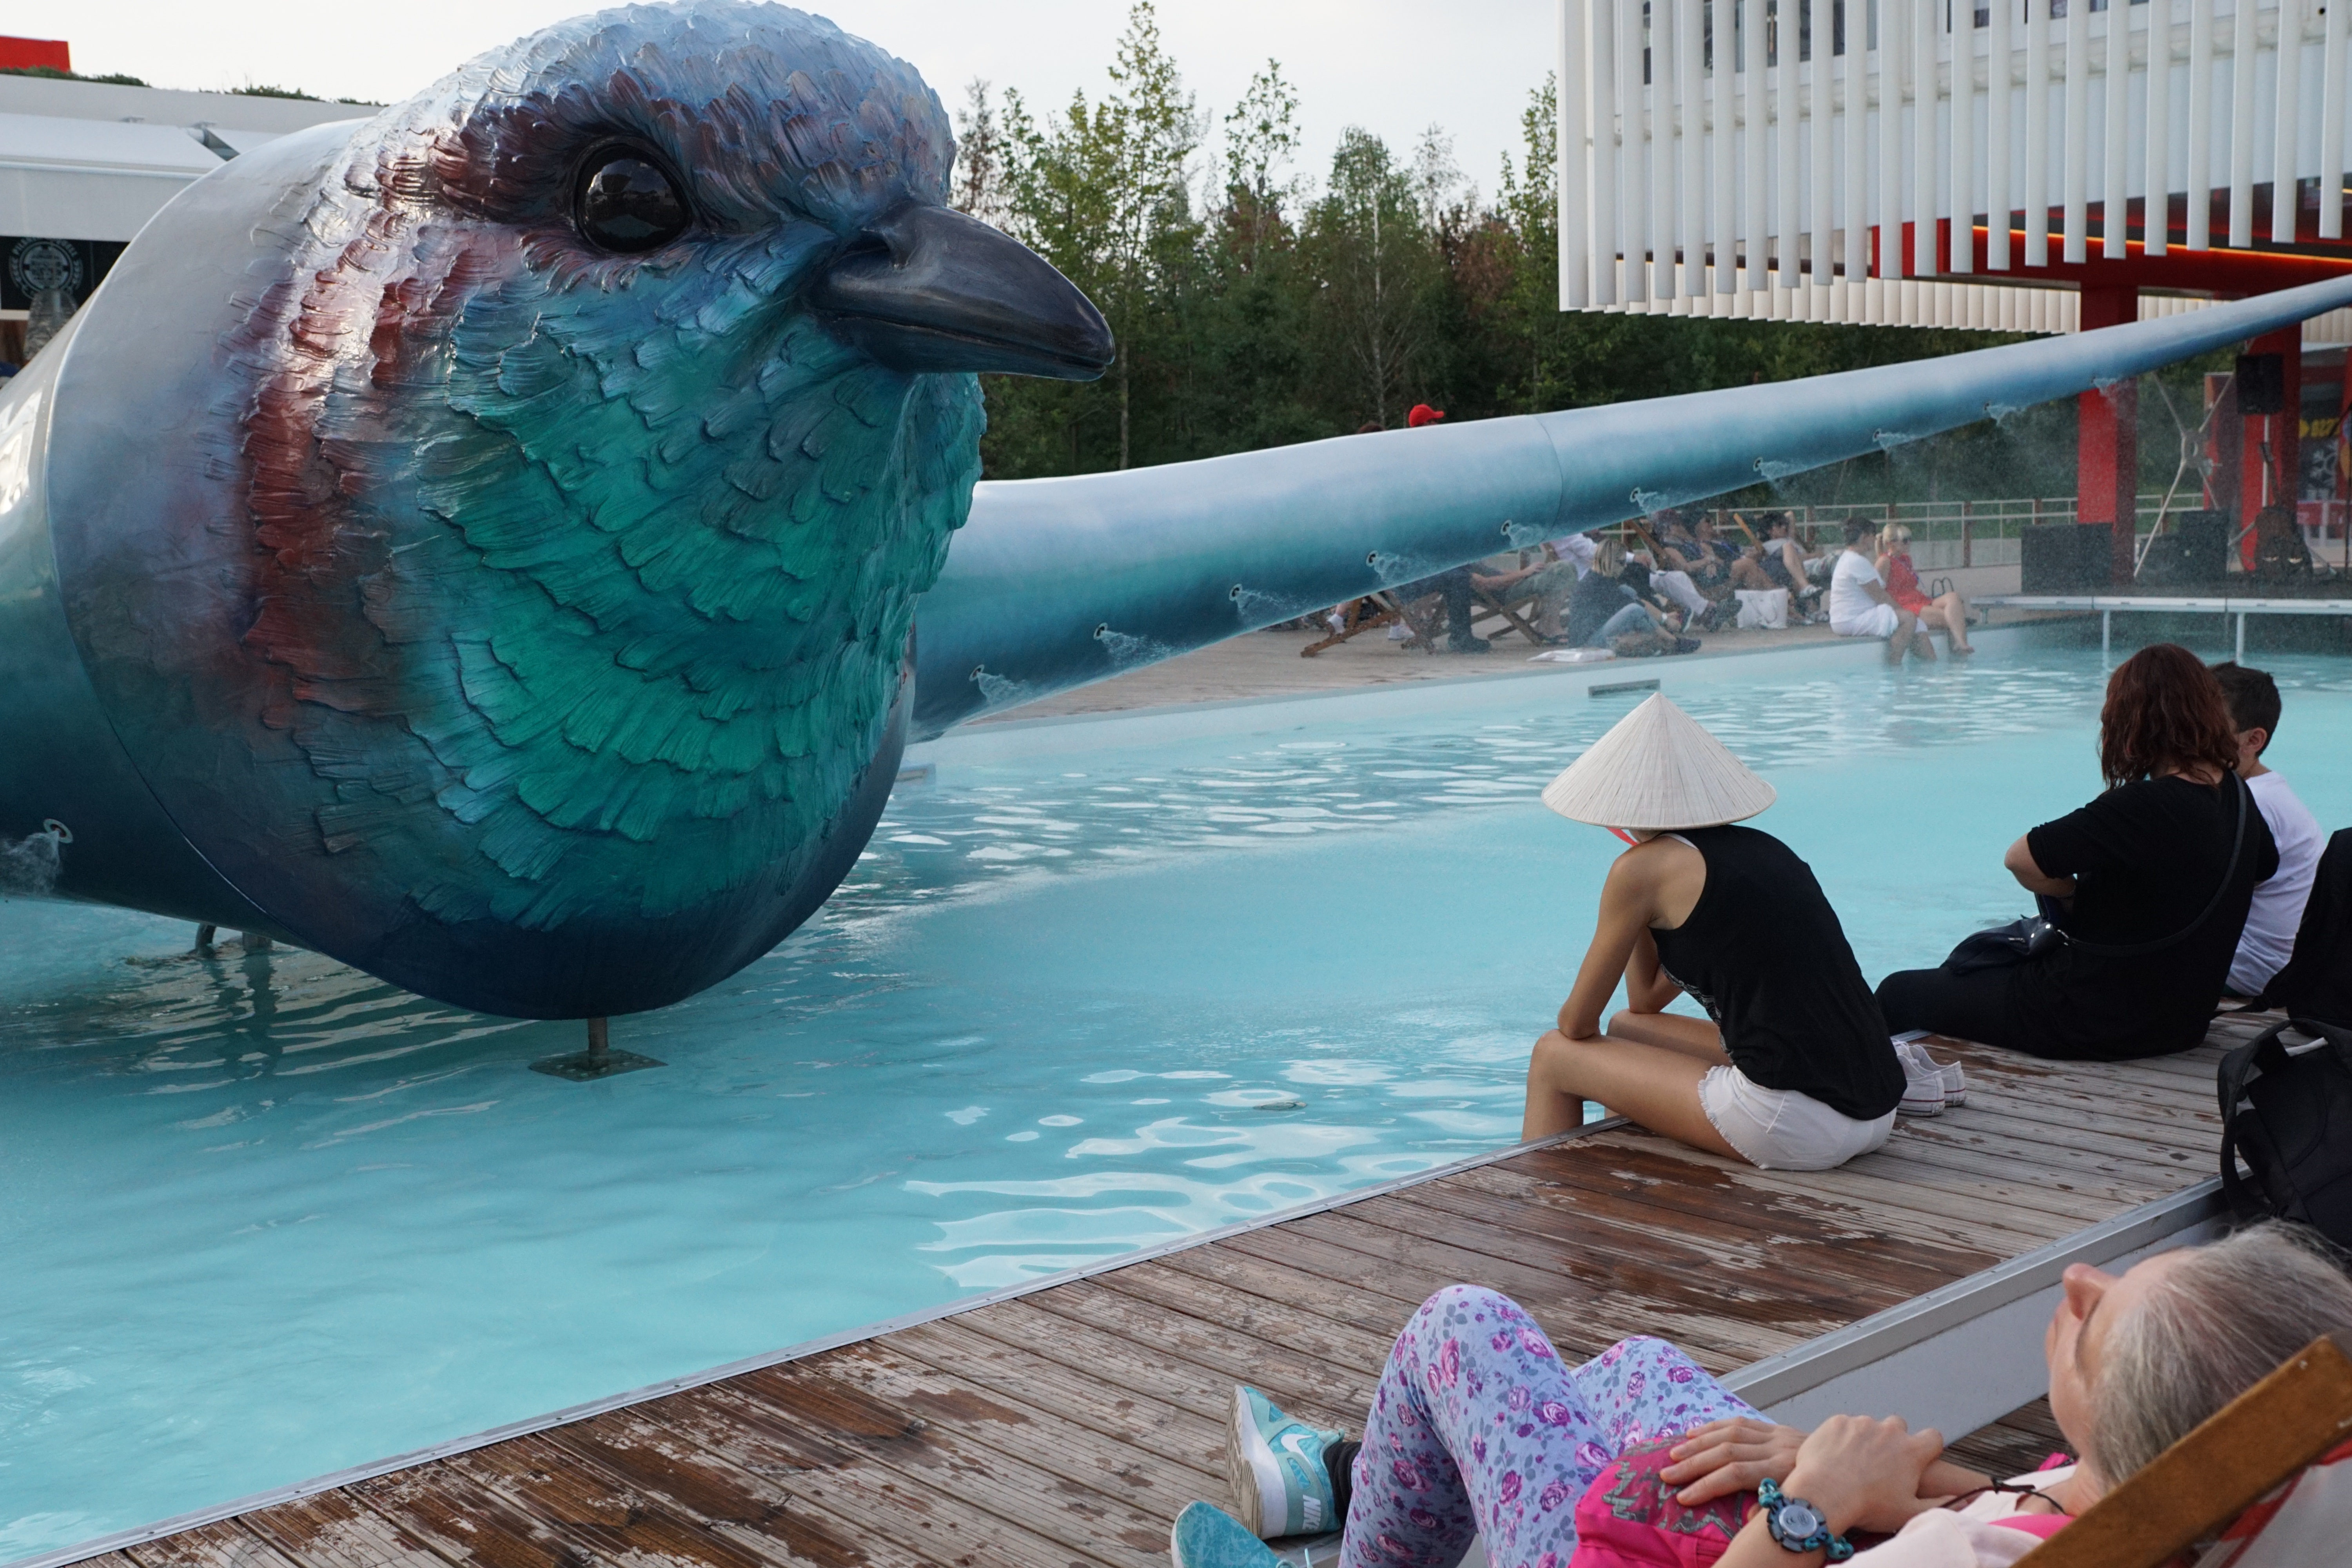
sea, bird, fly, vacation, pool, gull, human, italy, blue, sit, art, expo, figure, milan, czech republic, recover